Foam peanut

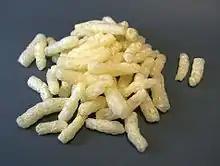
Packaging peanuts made from bioplastics (thermoplastic starch)

In the early 1990s, starch-based packing peanuts were developed as a more environment-friendly alternative. The starch in the peanuts comes from crop-based sources rather than petroleum-based polystyrene, and is non-toxic. One of the first brands of biodegradable peanuts, Biofoam, is made from the grain sorghum; other brands are made from corn starch. Biodegradable foam peanuts have no electrostatic charge, another benefit over polystyrene. Being biodegradable and nontoxic, they are also safe for humans and pets if ingested accidentally. However, they are not produced in food-safe conditions, and are not recommended for eating. Also, during the manufacturing process, the nutritional value is removed from starch-based packing peanuts. This removes edible components, such as sugars, that would otherwise attract rodents and bugs. Their main drawbacks compared with polystyrene are lower resilience, higher weight (6.5 to 13 g per litre/0.4 to 0.8 lb per cubic foot), dust creation, potential attraction of rodents, and higher price. While polystyrene peanuts are soluble in acetone, starch-based peanuts are soluble in water, so starch based products can be disposed with down the sink, dissolving on contact with water.